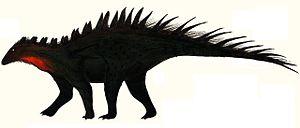
Les Stegosauridae forment une famille éteinte de dinosaures ornithischiens herbivores quadrupèdes qui ont vécu au Jurassique supérieur et au Crétacé inférieur, soit il y a environ entre 163,5 et 100,5 millions d'années.
Dacentrurus est un genre éteint de dinosaures herbivores de l'infra-ordre des stégosauriens qui vécut à la fin du Jurassique supérieur, il y a environ 155 à 150 millions d'années.